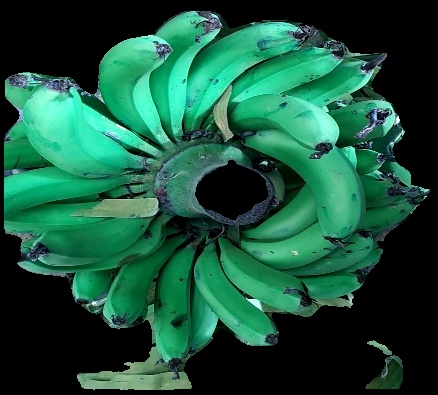
Variety: pachbale
Grade: grade3